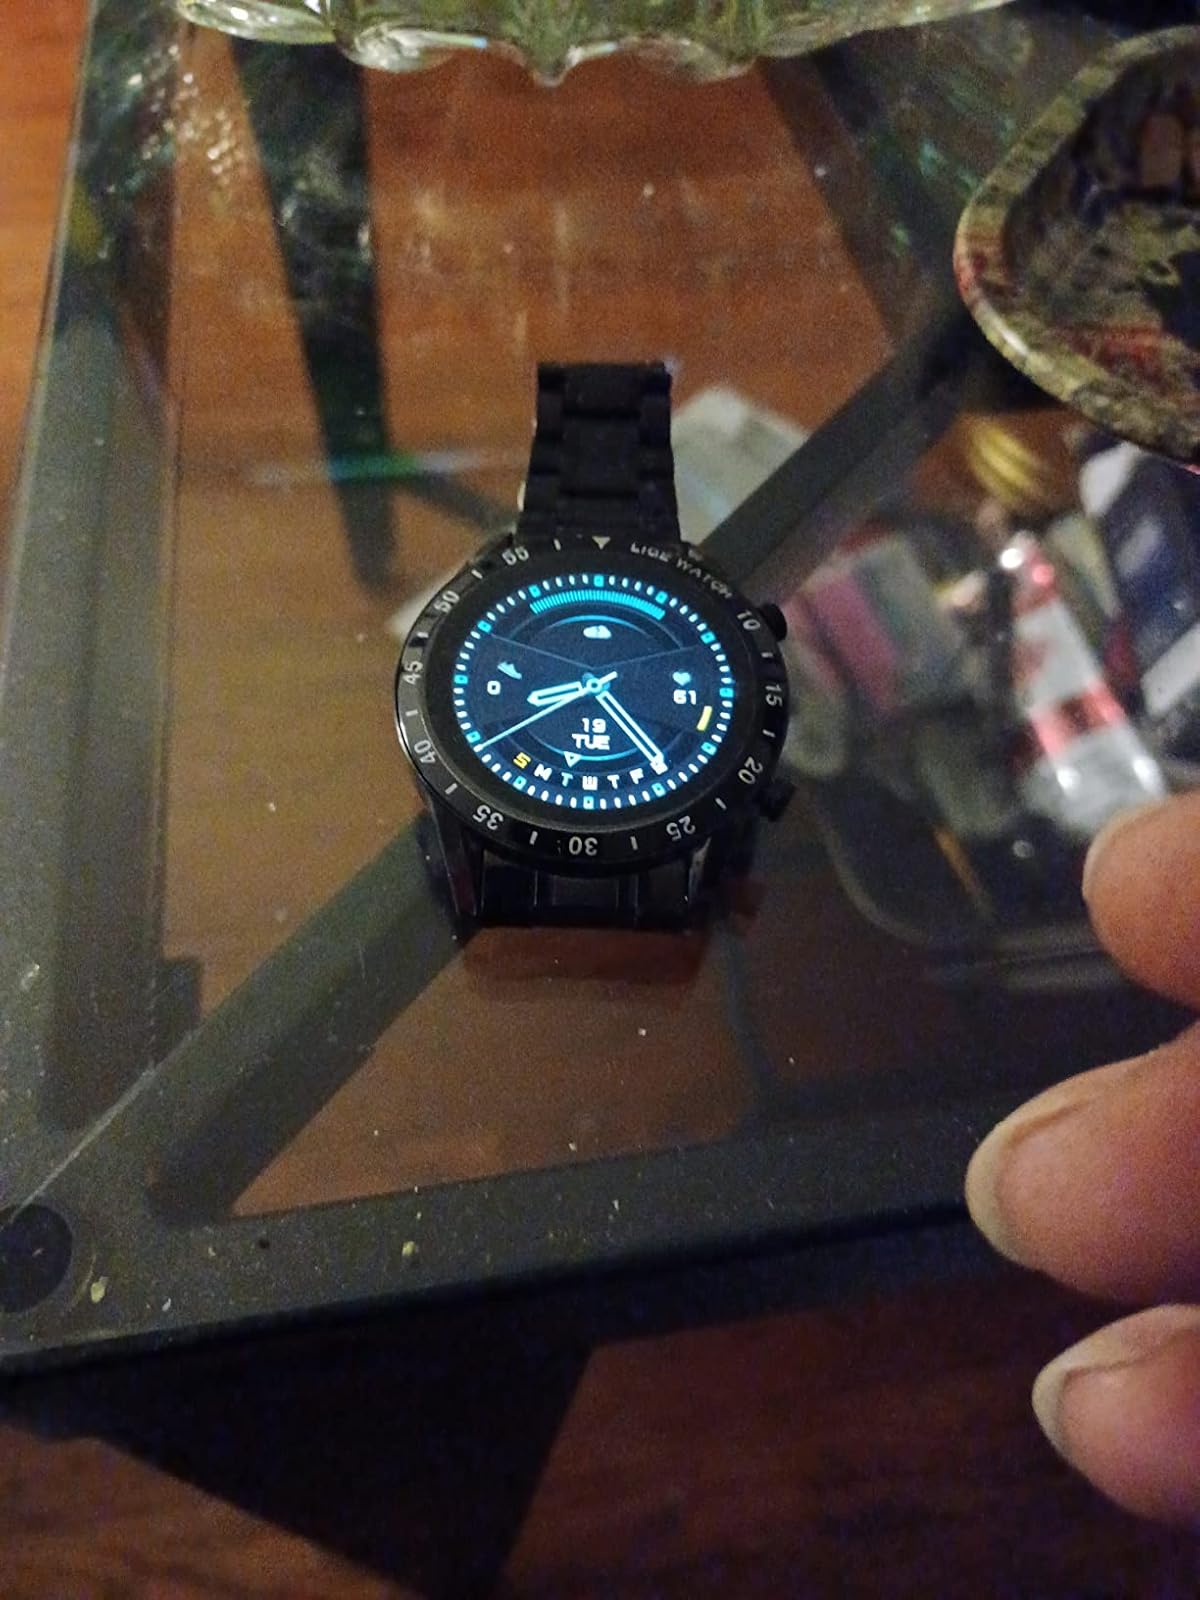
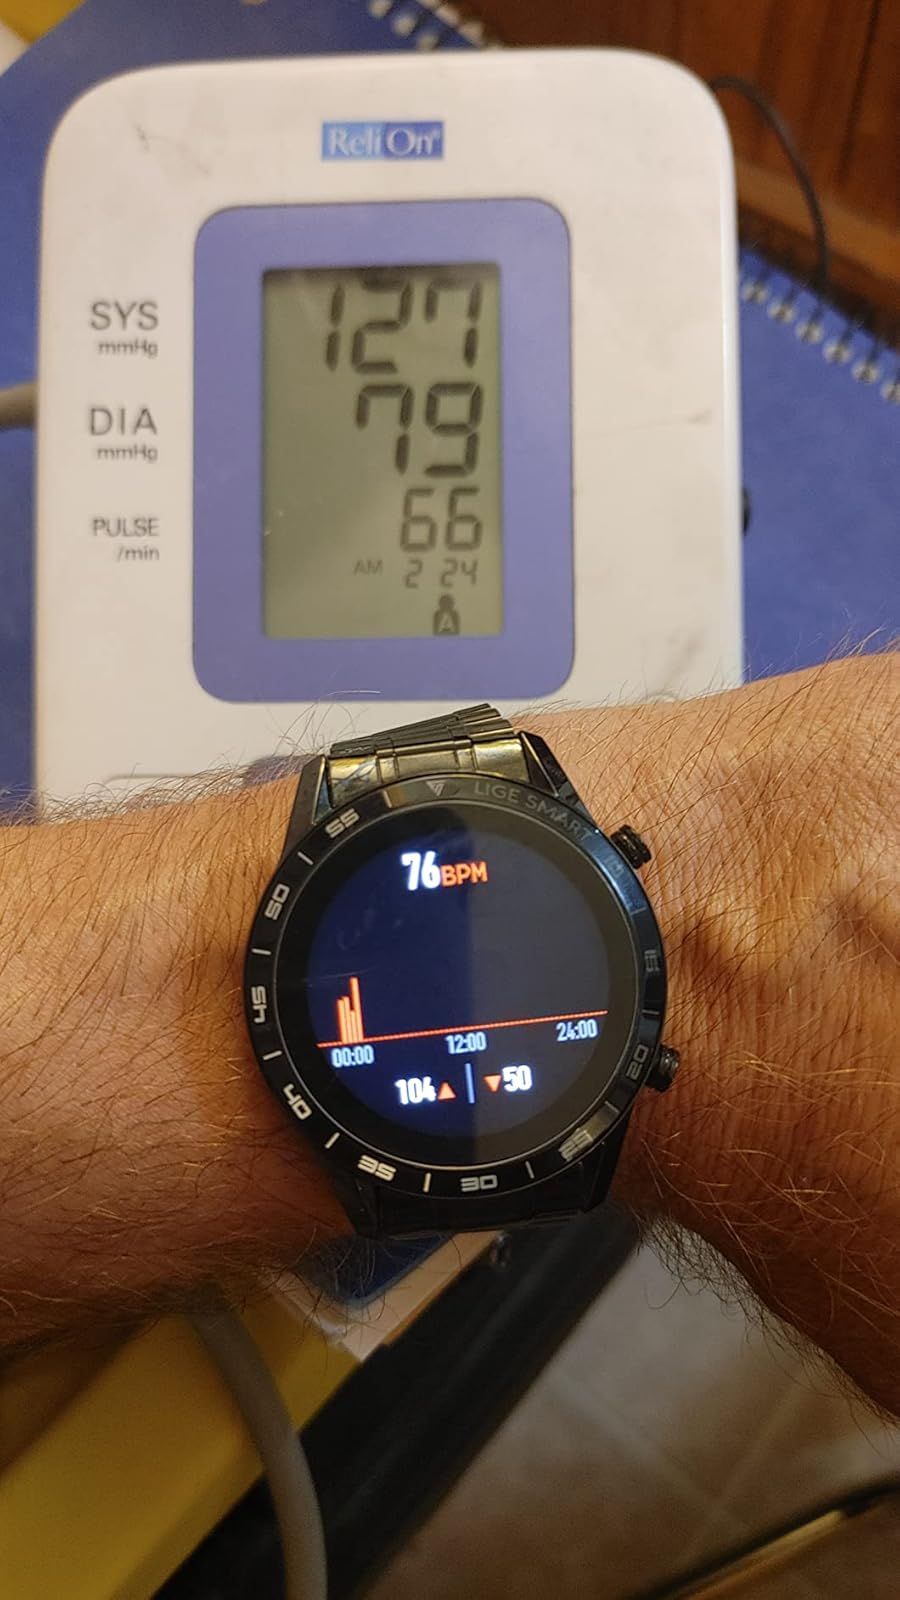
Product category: smartwatch
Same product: yes